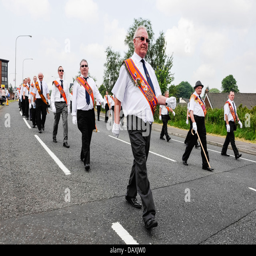
organisation walking on the road during the parade